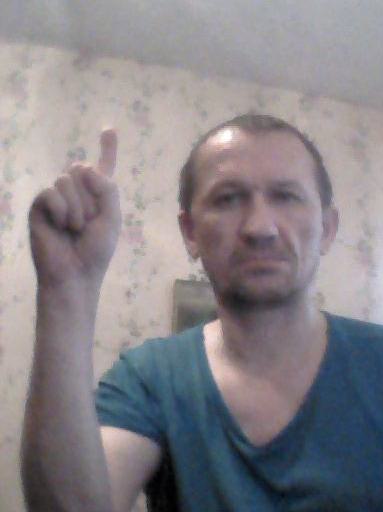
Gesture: one